San Pedro de Macorís

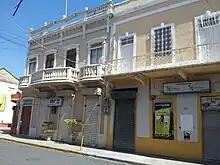
Historic center of San Pedro de Macoris.

After 1840, the inhabitants moved from the western margin of the Higuamo to the eastern margin, where the city of San Pedro de Macorís was born, becoming one of the most productive cities of the Dominican Republic. The population was gradually increasing, dedicating itself to the production of provisions, and the quantities that reached the port of the capital in the boats of Macoris in the years 1868 to 1875, which were baptized there to the old fishermen's abode, were so great. the name of Macoris de los Plátanos.